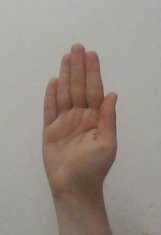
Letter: seen